Martlet House

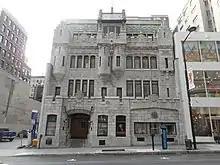
Martlet House at 1430 Peel Street

Martlet House (formerly Seagram House) is a Scottish baronial style building at 1430 Peel Street in Downtown Montreal, Quebec. The building was completed in 1928 by architect , with additions in 1931, 1947 and 1955.